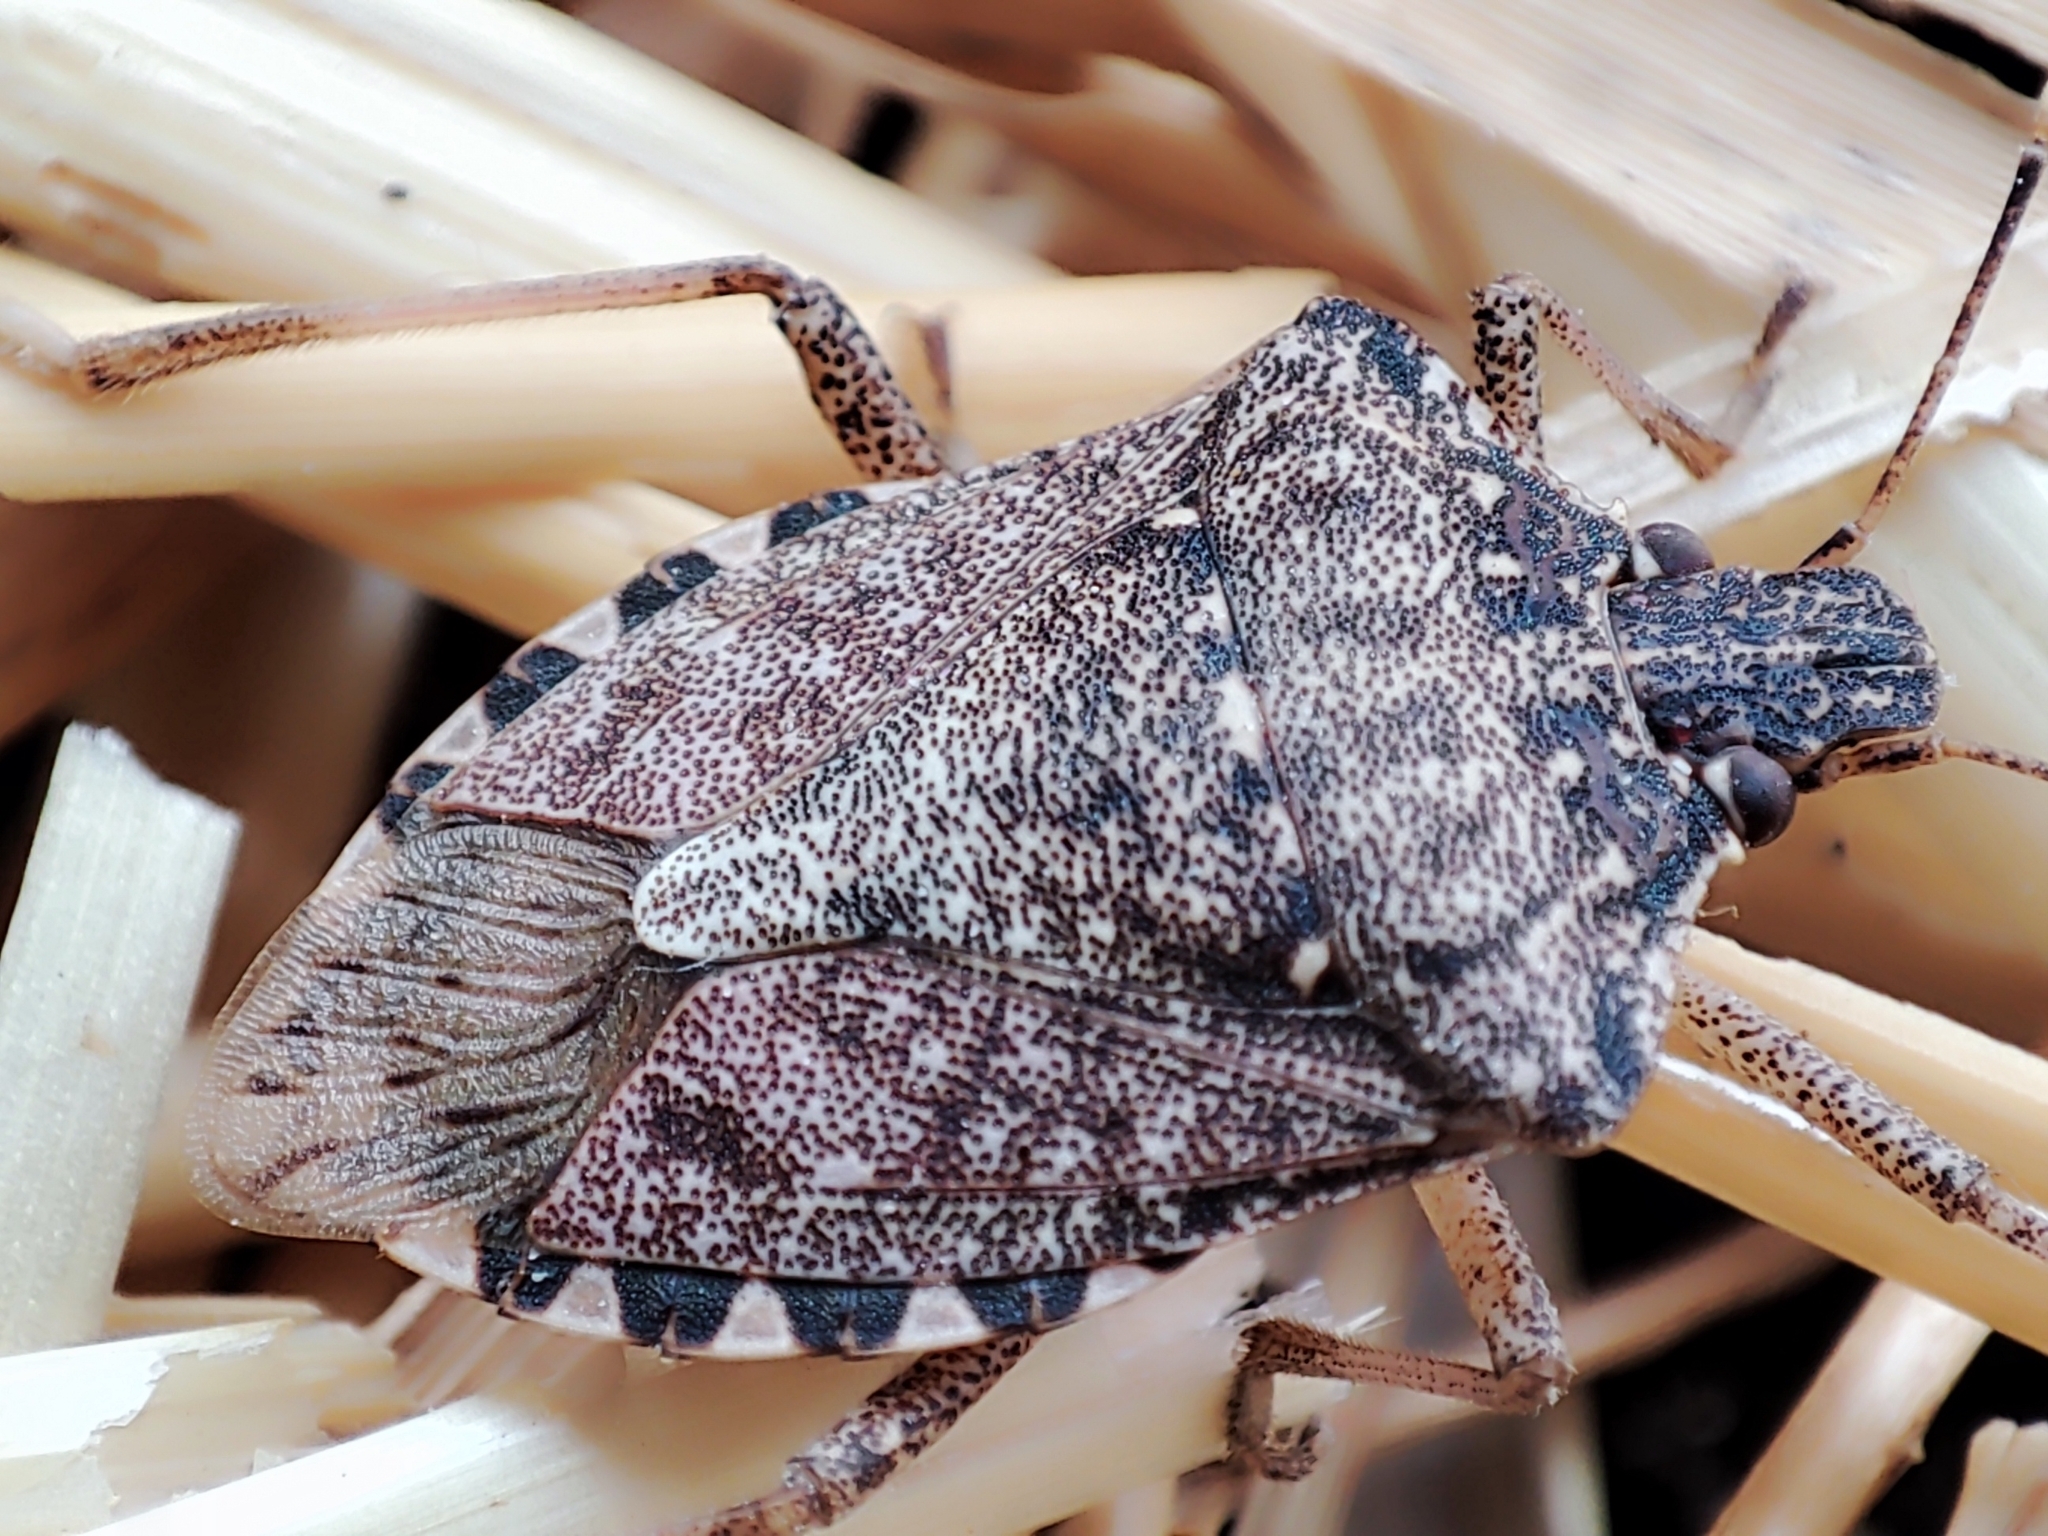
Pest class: stink_bug